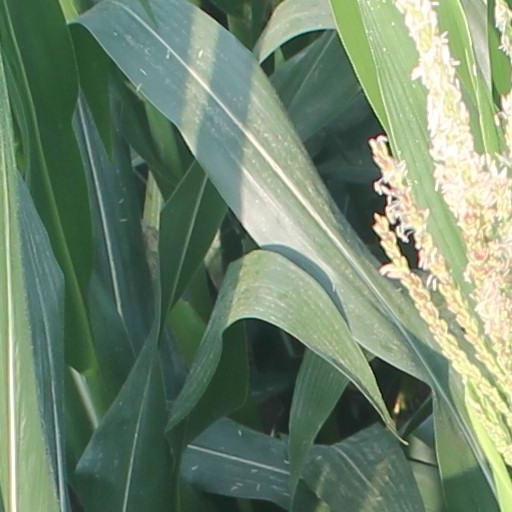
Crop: maize; corn